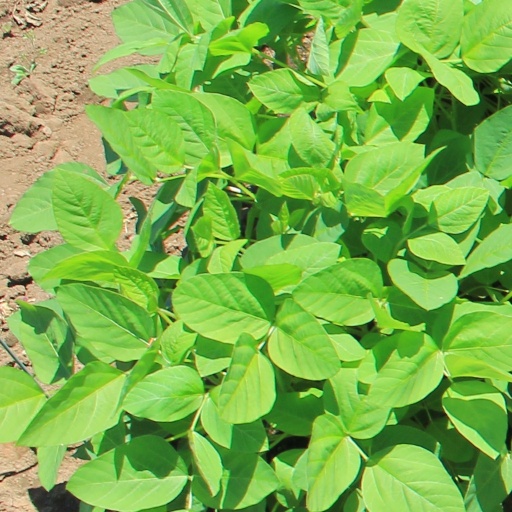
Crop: soybean